Attukal Temple

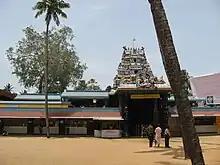

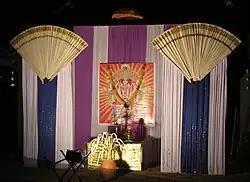
Image of Attukkal Bhagavathy venerated on Attukal Pongala.

The Attukal Bhagavathy Temple is a Hindu shrine located at Attukal in Kerala, India. It is situated near the heart of the city, two kilometres away from the Padmanabhaswamy Temple, East Fort, in Thiruvananthapuram. The goddess of the temple is identified with Bhadrakali, mounted over a vetala. She is also identified with Kannagi, the heroine of Ilango Adigal's epic "Cilappatikaram".